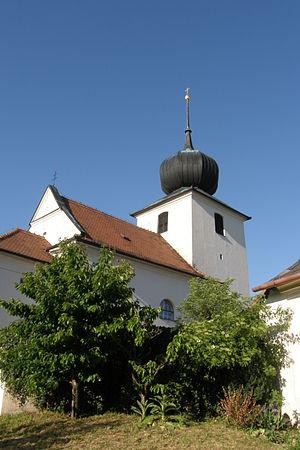
Sulíkov est une commune du district de Blansko, dans la région de Moravie-du-Sud, en République tchèque. Sa population s'élevait à 293 habitants en 2017.